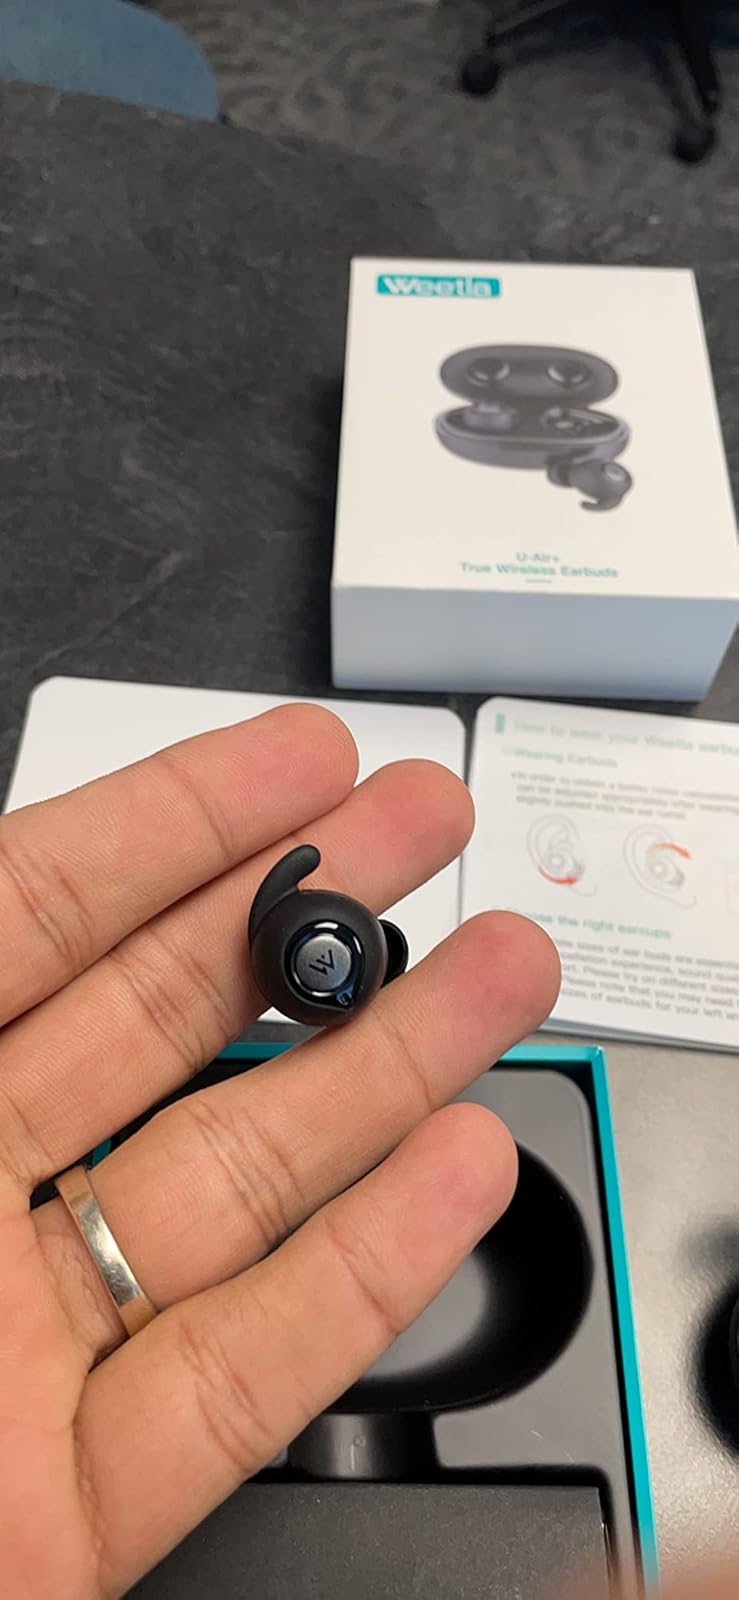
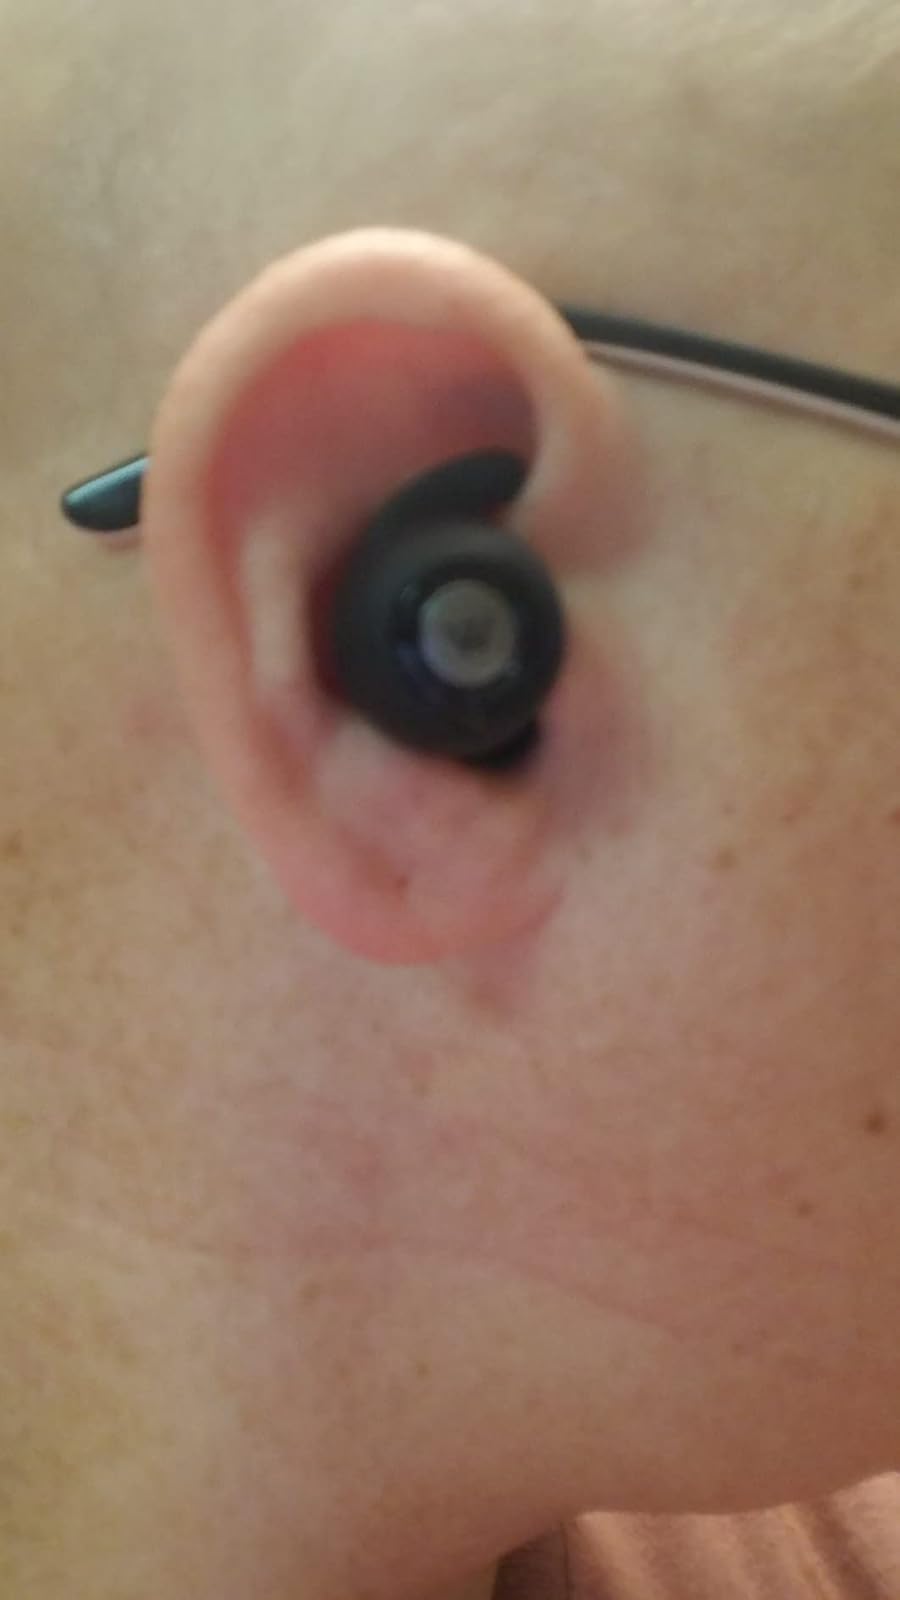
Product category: earbuds
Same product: yes